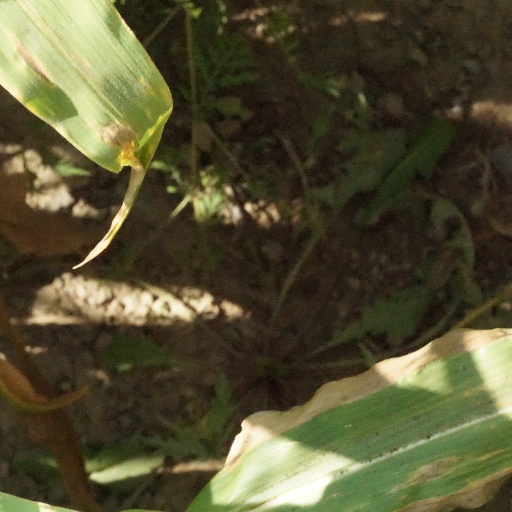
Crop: maize; corn